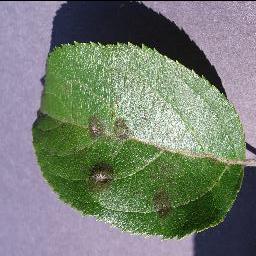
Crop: apple
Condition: scab